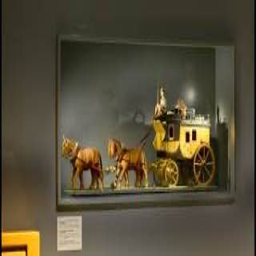
Liechtenstein PostalMuseum